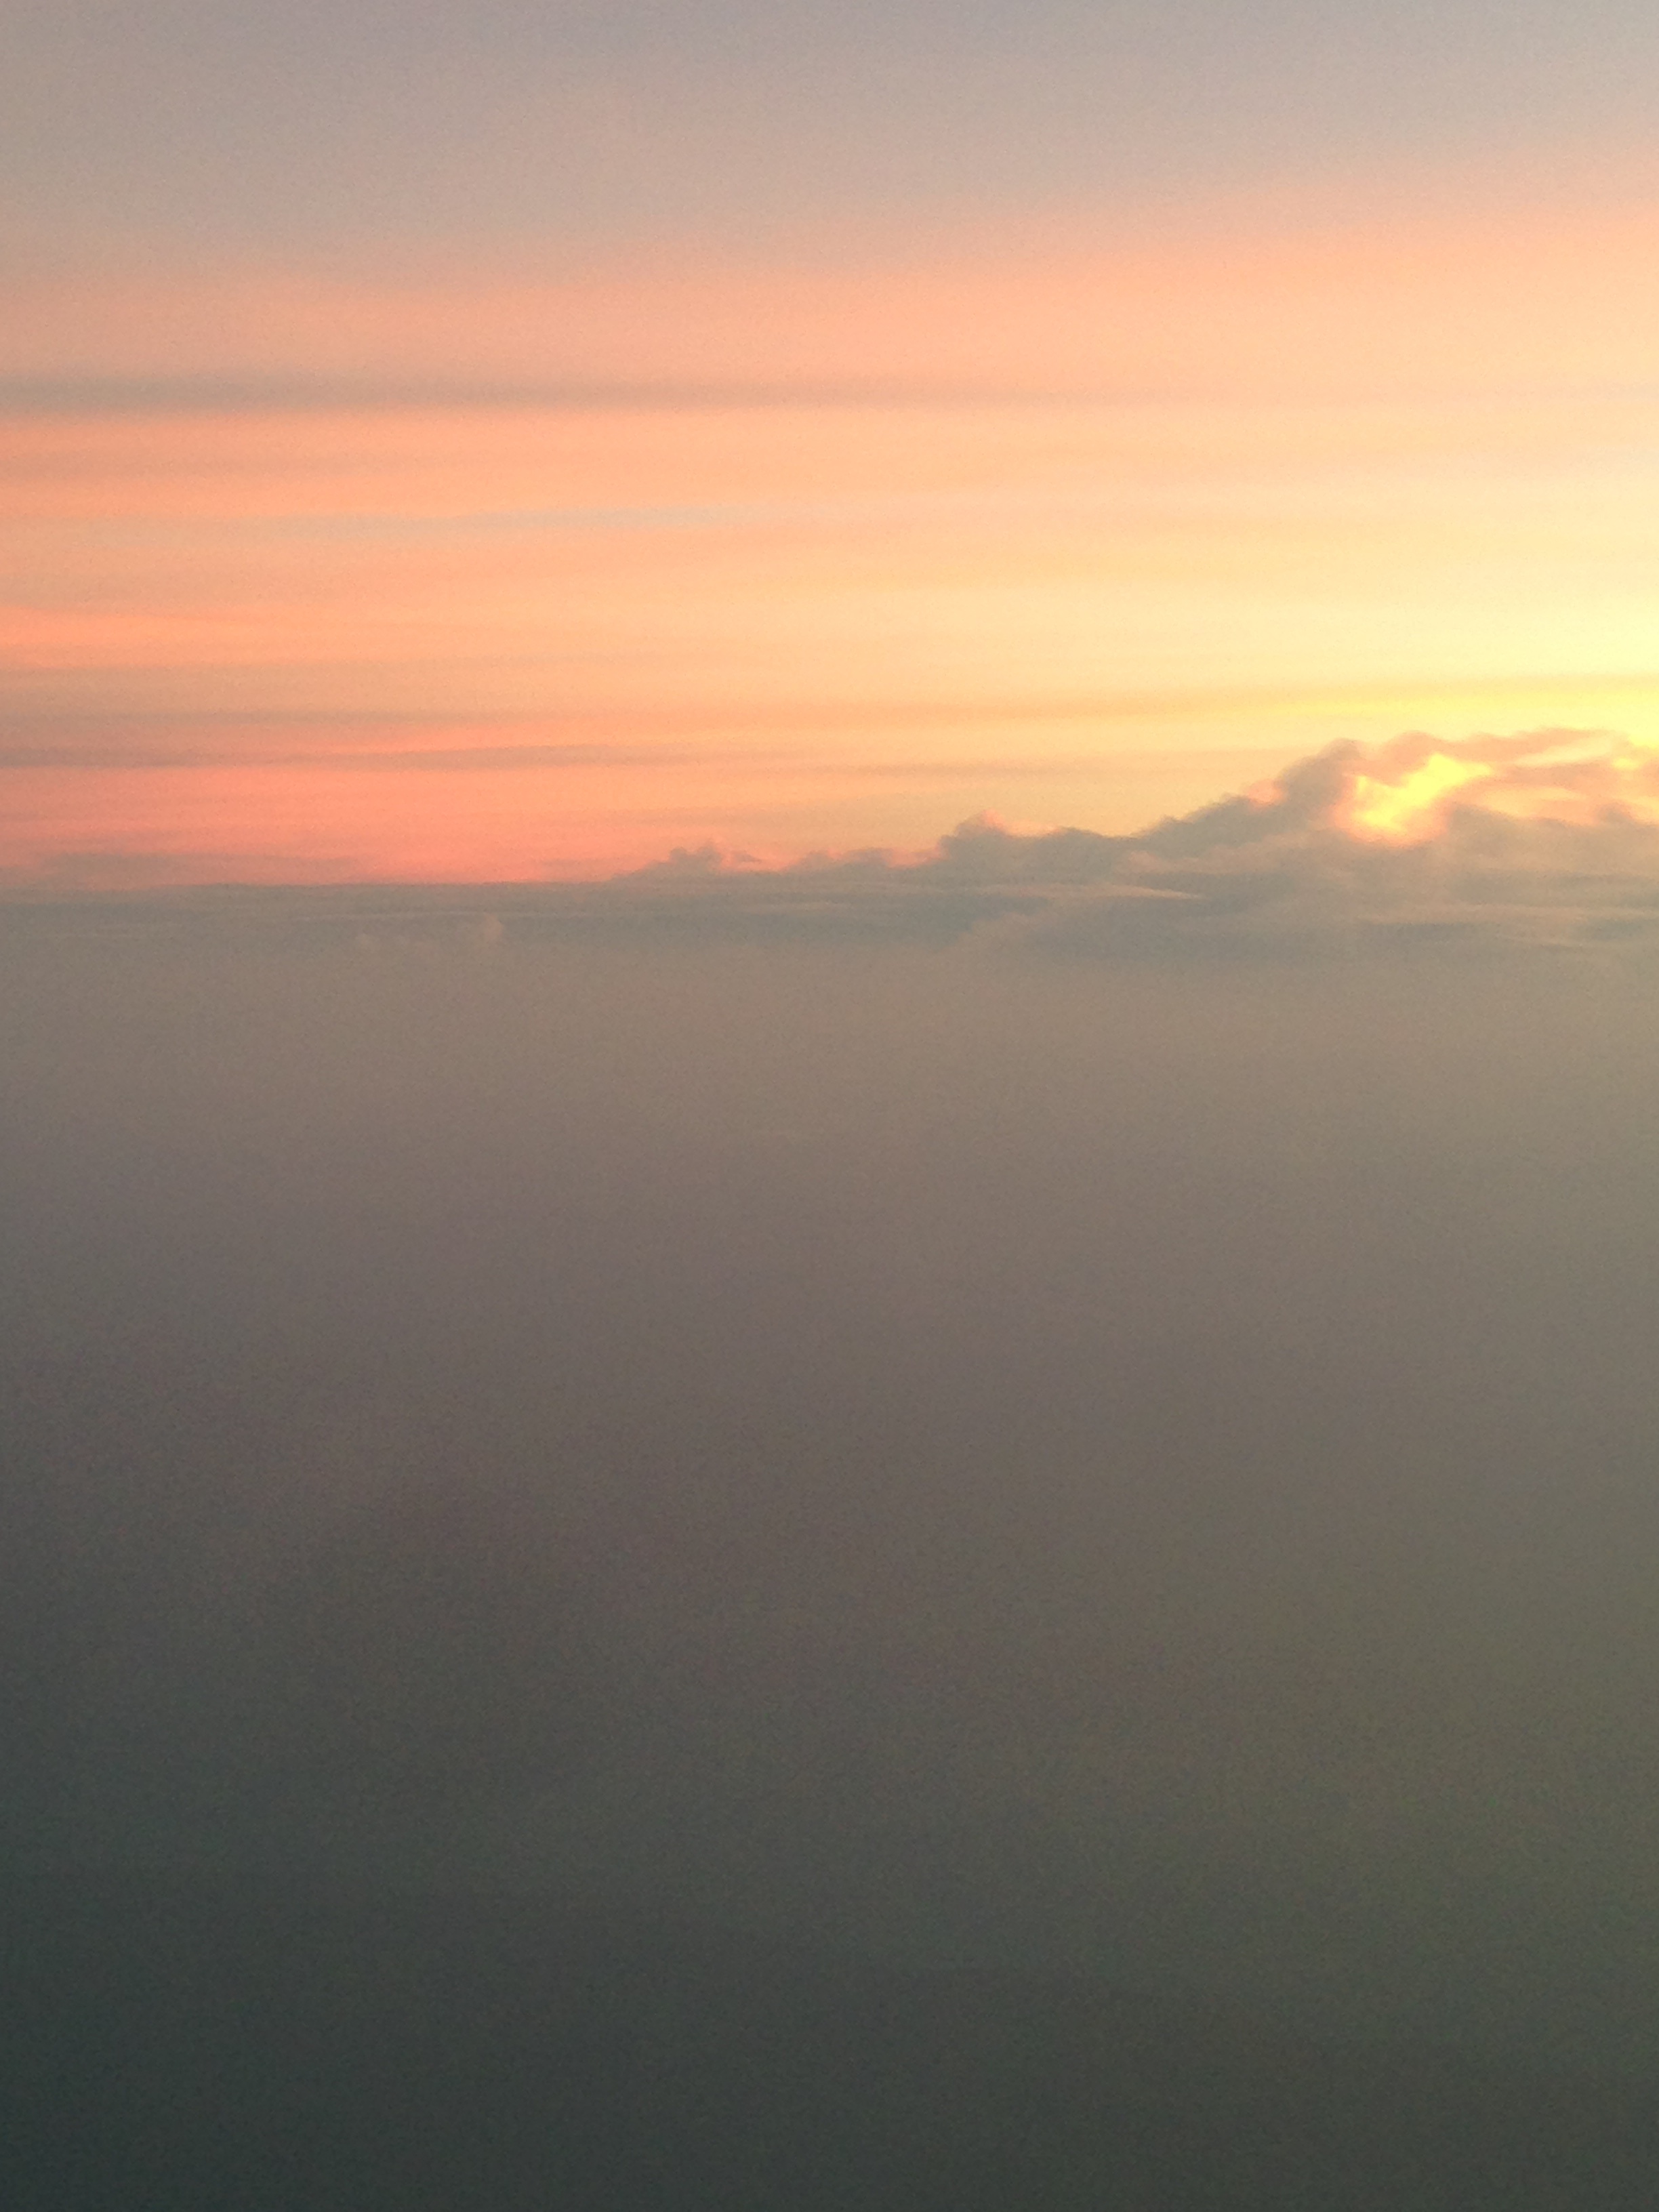
sea, horizon, cloud, sky, sun, fog, sunrise, sunset, mist, sunlight, morning, dawn, atmosphere, dusk, haze, afterglow, atmospheric phenomenon, red sky at morning